Mohamed Bouazizi

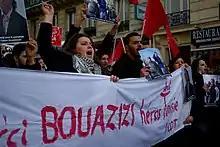
A French protest in support of "the Hero of Tunisia", on 15 January 2011

Outraged by the events that led to Bouazizi's self-immolation, protests began in Sidi Bouzid within hours, building for more than two weeks, with attempts by police to quiet the unrest serving only to fuel what was quickly becoming a violent and deadly movement. After Bouazizi's death, the protests became widespread, moving into the more affluent areas and eventually into the capital. The anger and violence became so intense that President Ben Ali fled Tunisia with his family on 14 January 2011, trying first to go to Paris but being refused refuge by the French government. They were eventually welcomed into Saudi Arabia under "a long list of conditions" which included being barred from public exposure (including the media) and from working in politics, thus ending his 23-year rule and sparking "angry condemnation" among Saudis. In Tunisia, unrest persisted as a new regime took over, leaving many citizens of Tunisia feeling as though their needs were still being ignored.